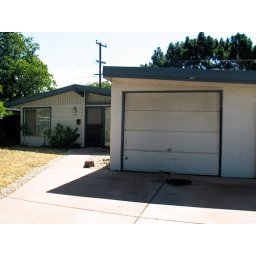
Adventures in house hunting Part III... This Mid-Century home was built in the '50s.